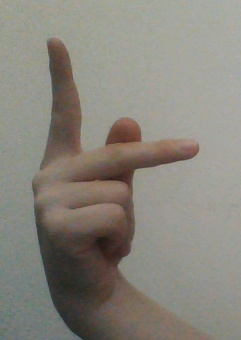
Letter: dha